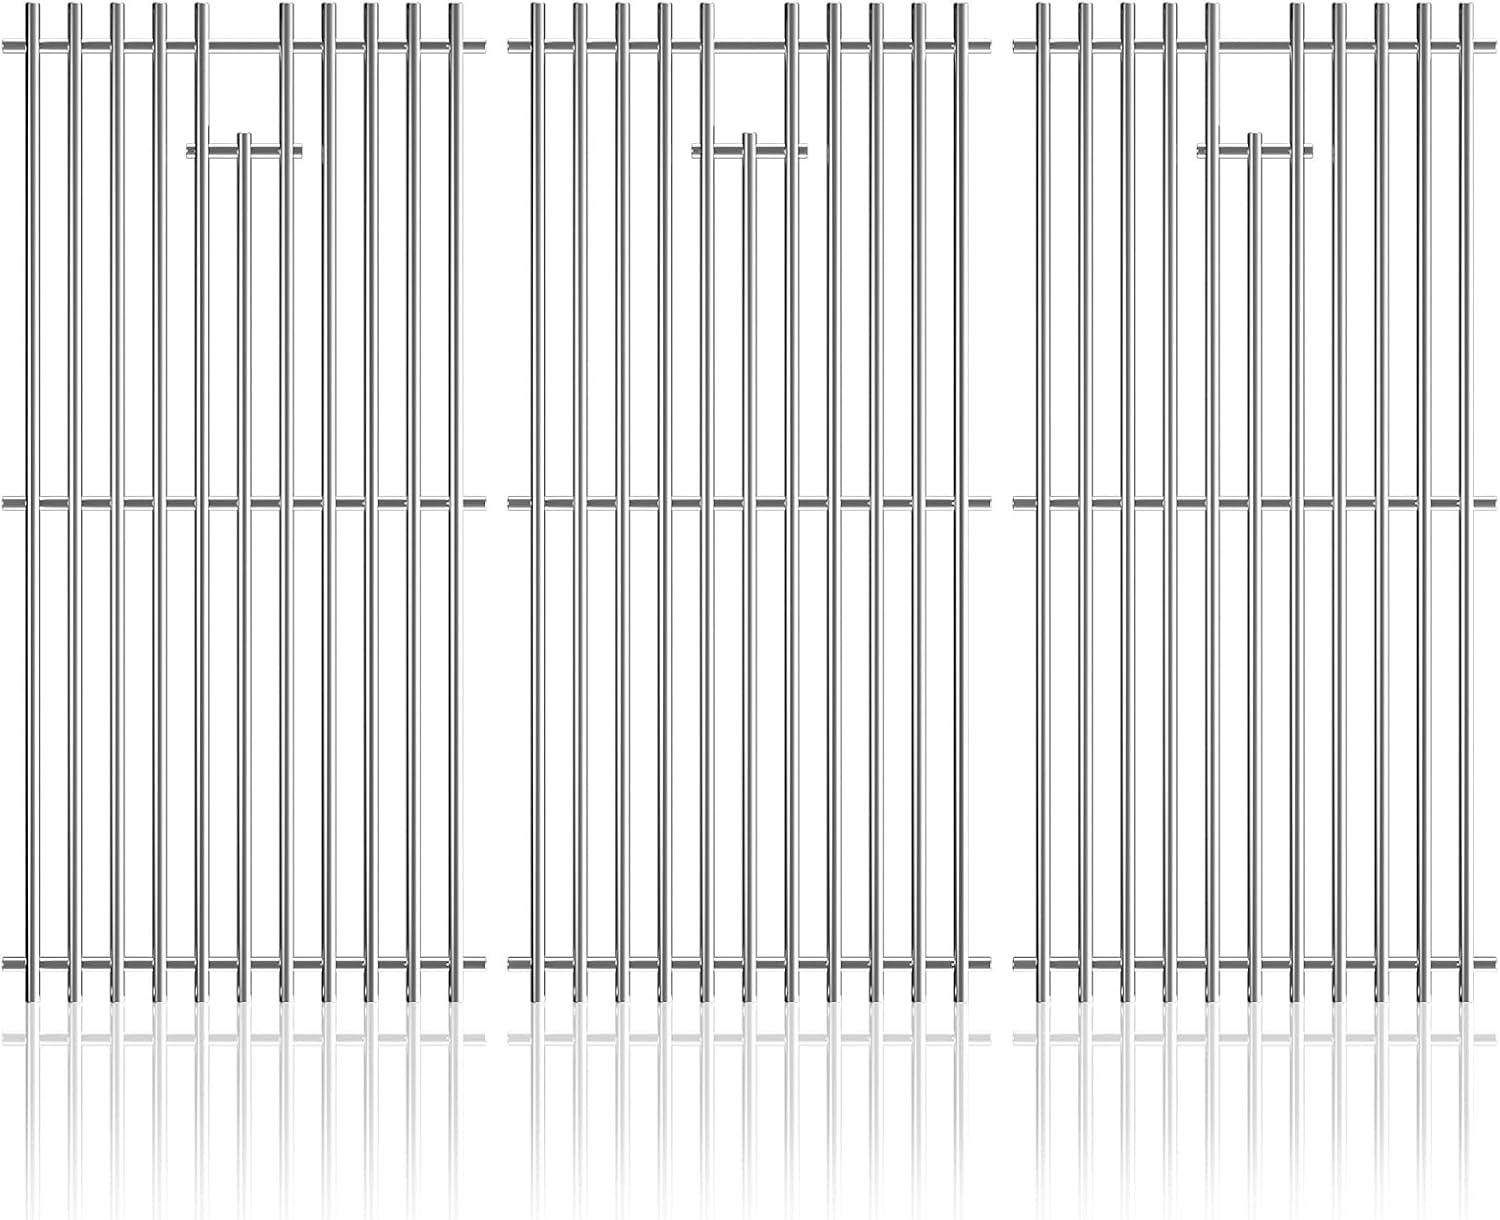
16 15/16 Inch Cooking Grates for Charbroil Advantage 463343015, 463344015, 463344116, G421-0008-W1 Advantage 3 Burner Gas 2 Coal Parts 463340516, Tru Infrared 463336016 Replacement Parts
About this item Dimensions: 8 5/16" x 16 15/16" Each or Total 24 5/6" x 16 15/16". Original Parts G460-0500-w1, G530-b700-w1. Notice: Please checked your grill grid size before purchasing. If you have any questions about the grate you received, welcome to contact us Fit for Charbroil Advantage 4 Burner: For Charbroil Advantage 463344116, 463343015, 463343819, 415.165379, 463240804, 463240904, 463241704, 463241804, 463247004, 463250509, 463250510, 463250511, 463250512, 463251505, 463251605, 463252005, 463252105, 463631411, 463631410 Gas Grills - Charbroil Advantage 463344116, 463343015 4 Burner Grill Replacement Parts Fit for Charbroil Gas2coal: Replacement Grill Grates fit for Charbroil Gas2coal 463336818, 463341918, 463370516, 463340516, 463370519, 463370518, 466370516; Fit Charbroil 3 Burner Gas Grill: Grill grates replacement parts fit for Charbroil 3 burner grill 466343015, 463334615, 463334715, 463370108, 463320308, 463320108, 463360408, 463350108, 463320707, 463321707, 463320107, 463247005; Fit for Charbroil Red 3 burner grill 466250511, 463250511, 463250510, 466250509, 463250509 Fit for Kenmore Gas Grill: The Charbroil Replacement Grates for 16113, 16115, 16117, 415.16113, 415.16115, 415.16117, 415.16123, 415.16125, 415.16127, 415-16113, 415-16115; For Broil King Grill Models: 987734, 987737, 987744, 987747, 987944, 9877-14, 9877-17, 9877-34, 9877-37, 9877-44, 9877-47, 9879-44, 9879-47, Sovereign 20, 70, 90, 90S; For Costco Kirkland Models 463230703 Fit for Charbroil 3 Burner: The cooking grates fit for Charbroil Performance 3 burner grills 463371116, 463371116-P1, 463371316, 463370015, 463470109, 463672416; For Charbroil Classic 3 burner grills 463334613, 466342014, C-34G4, 463334714, 463334614, 466334613, C-34G3; For Charbroil Thermos 3 burner grills 461262409, 461334813, 461360513, 466360113, 461334814, C34G, C-343, 461334915, 461372517, 463322013, T420, 466360113
Brand: DPZM
Category: Home & Garden > Kitchen & Dining > Kitchen Appliance Accessories > Outdoor Grill Accessories > Outdoor Grill Replacement Parts > Grill Grates